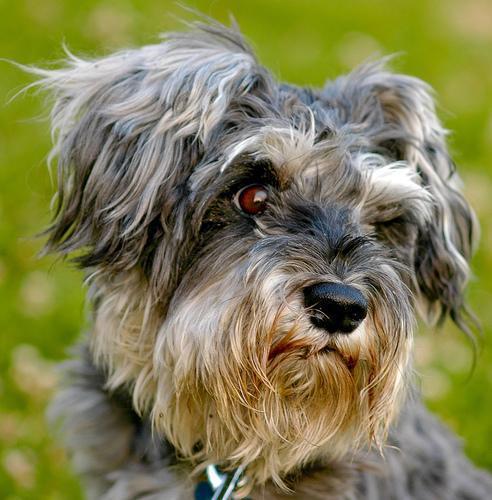
miniature_schnauzer